Milhem Cortaz

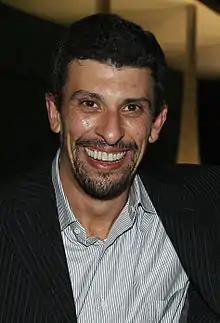
Cortaz in 2009

Cortaz' first role came on the 2000 film "Mater Dei", written by , where he portrayed a security guard. On 2002, he premiered on the television with a minor character on Rede Globo's unsuccessful telenovela "Desejos de Mulher". On the following year, he started gaining some notoriety after starring on the critically acclaimed Héctor Babenco film "Carandiru", about the massacre on the prison of the same name.